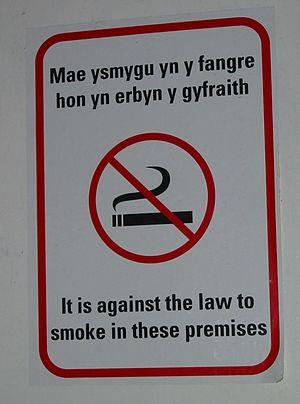
La grammaire galloise partage de nombreux traits communs avec celle des autres langues celtiques insulaires :